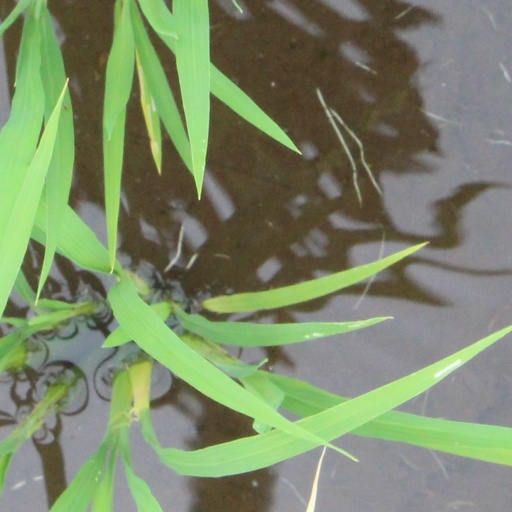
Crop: rice